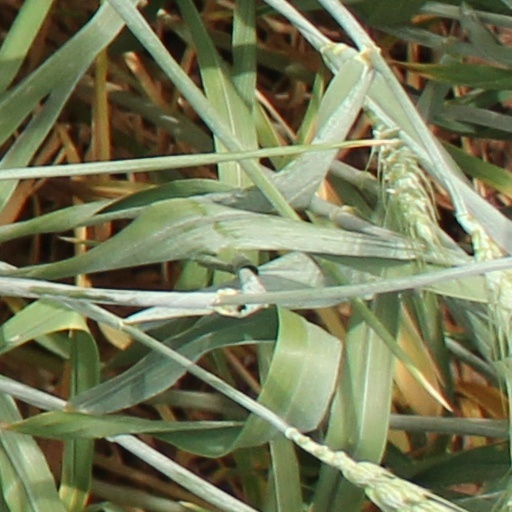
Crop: wheat